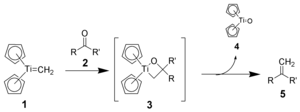
Le réactif de Tebbe est un composé organométallique de formule (C₅H₅)₂TiCH₂ClAl(CH₃)₂. Il est utilisé pour la méthylénation d'esters et de cétones et est préparé à partir de triméthylaluminium.